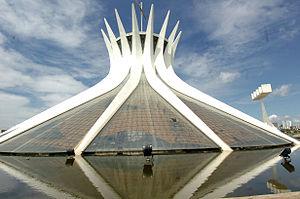
La cathédrale métropolitaine Notre-Dame-de-l'Apparition de Brasilia est une cathédrale catholique romaine consacrée à Notre-Dame d'Aparecida et située dans la capitale de la république fédérative du Brésil. Elle est l'œuvre de l'architecte Oscar Niemeyer et de l'ingénieur Joaquim Cardozo, spécialiste des structures en béton.